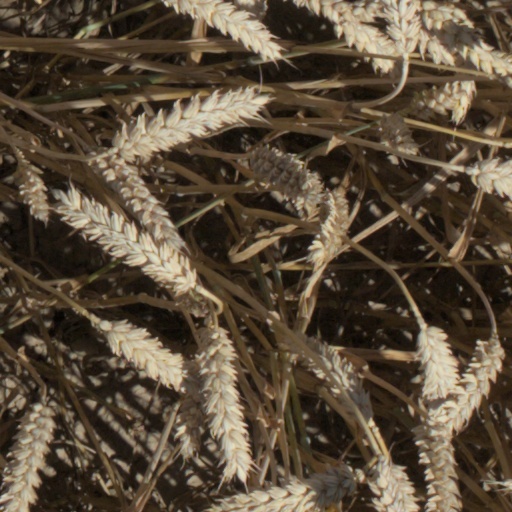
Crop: wheat